The Millionaire Next Door

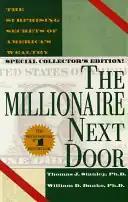
Hardcover edition

The Millionaire Next Door: The Surprising Secrets of America's Wealthy is a 1996 book by Thomas J. Stanley and William D. Danko. The book is a compilation of research done by the two authors in the profiles of American millionaires.